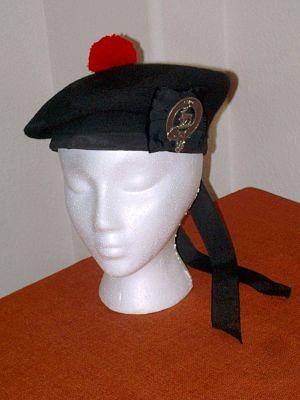
Le costume traditionnel écossais est caractérisé par l'utilisation de motifs de tartan sous diverses formes. Il tient une place importante dans la culture de l'Écosse, qu'il symbolise largement à travers le monde, principalement par le biais du kilt.